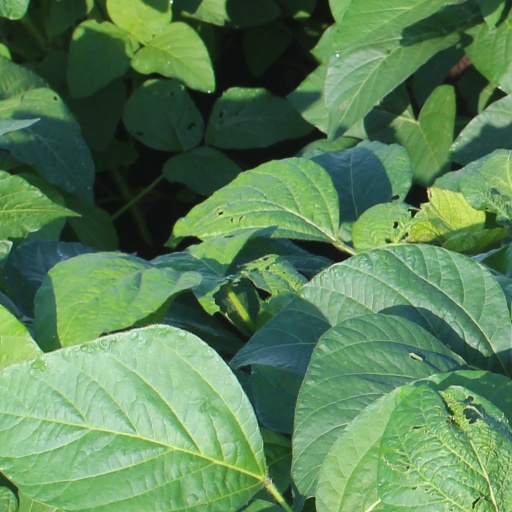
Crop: soybean